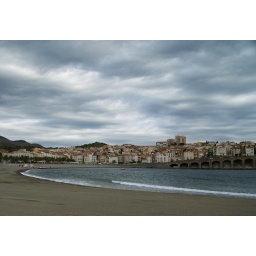
Banyuls.Dark clouds coming from over mountains and powered by Tramontane.